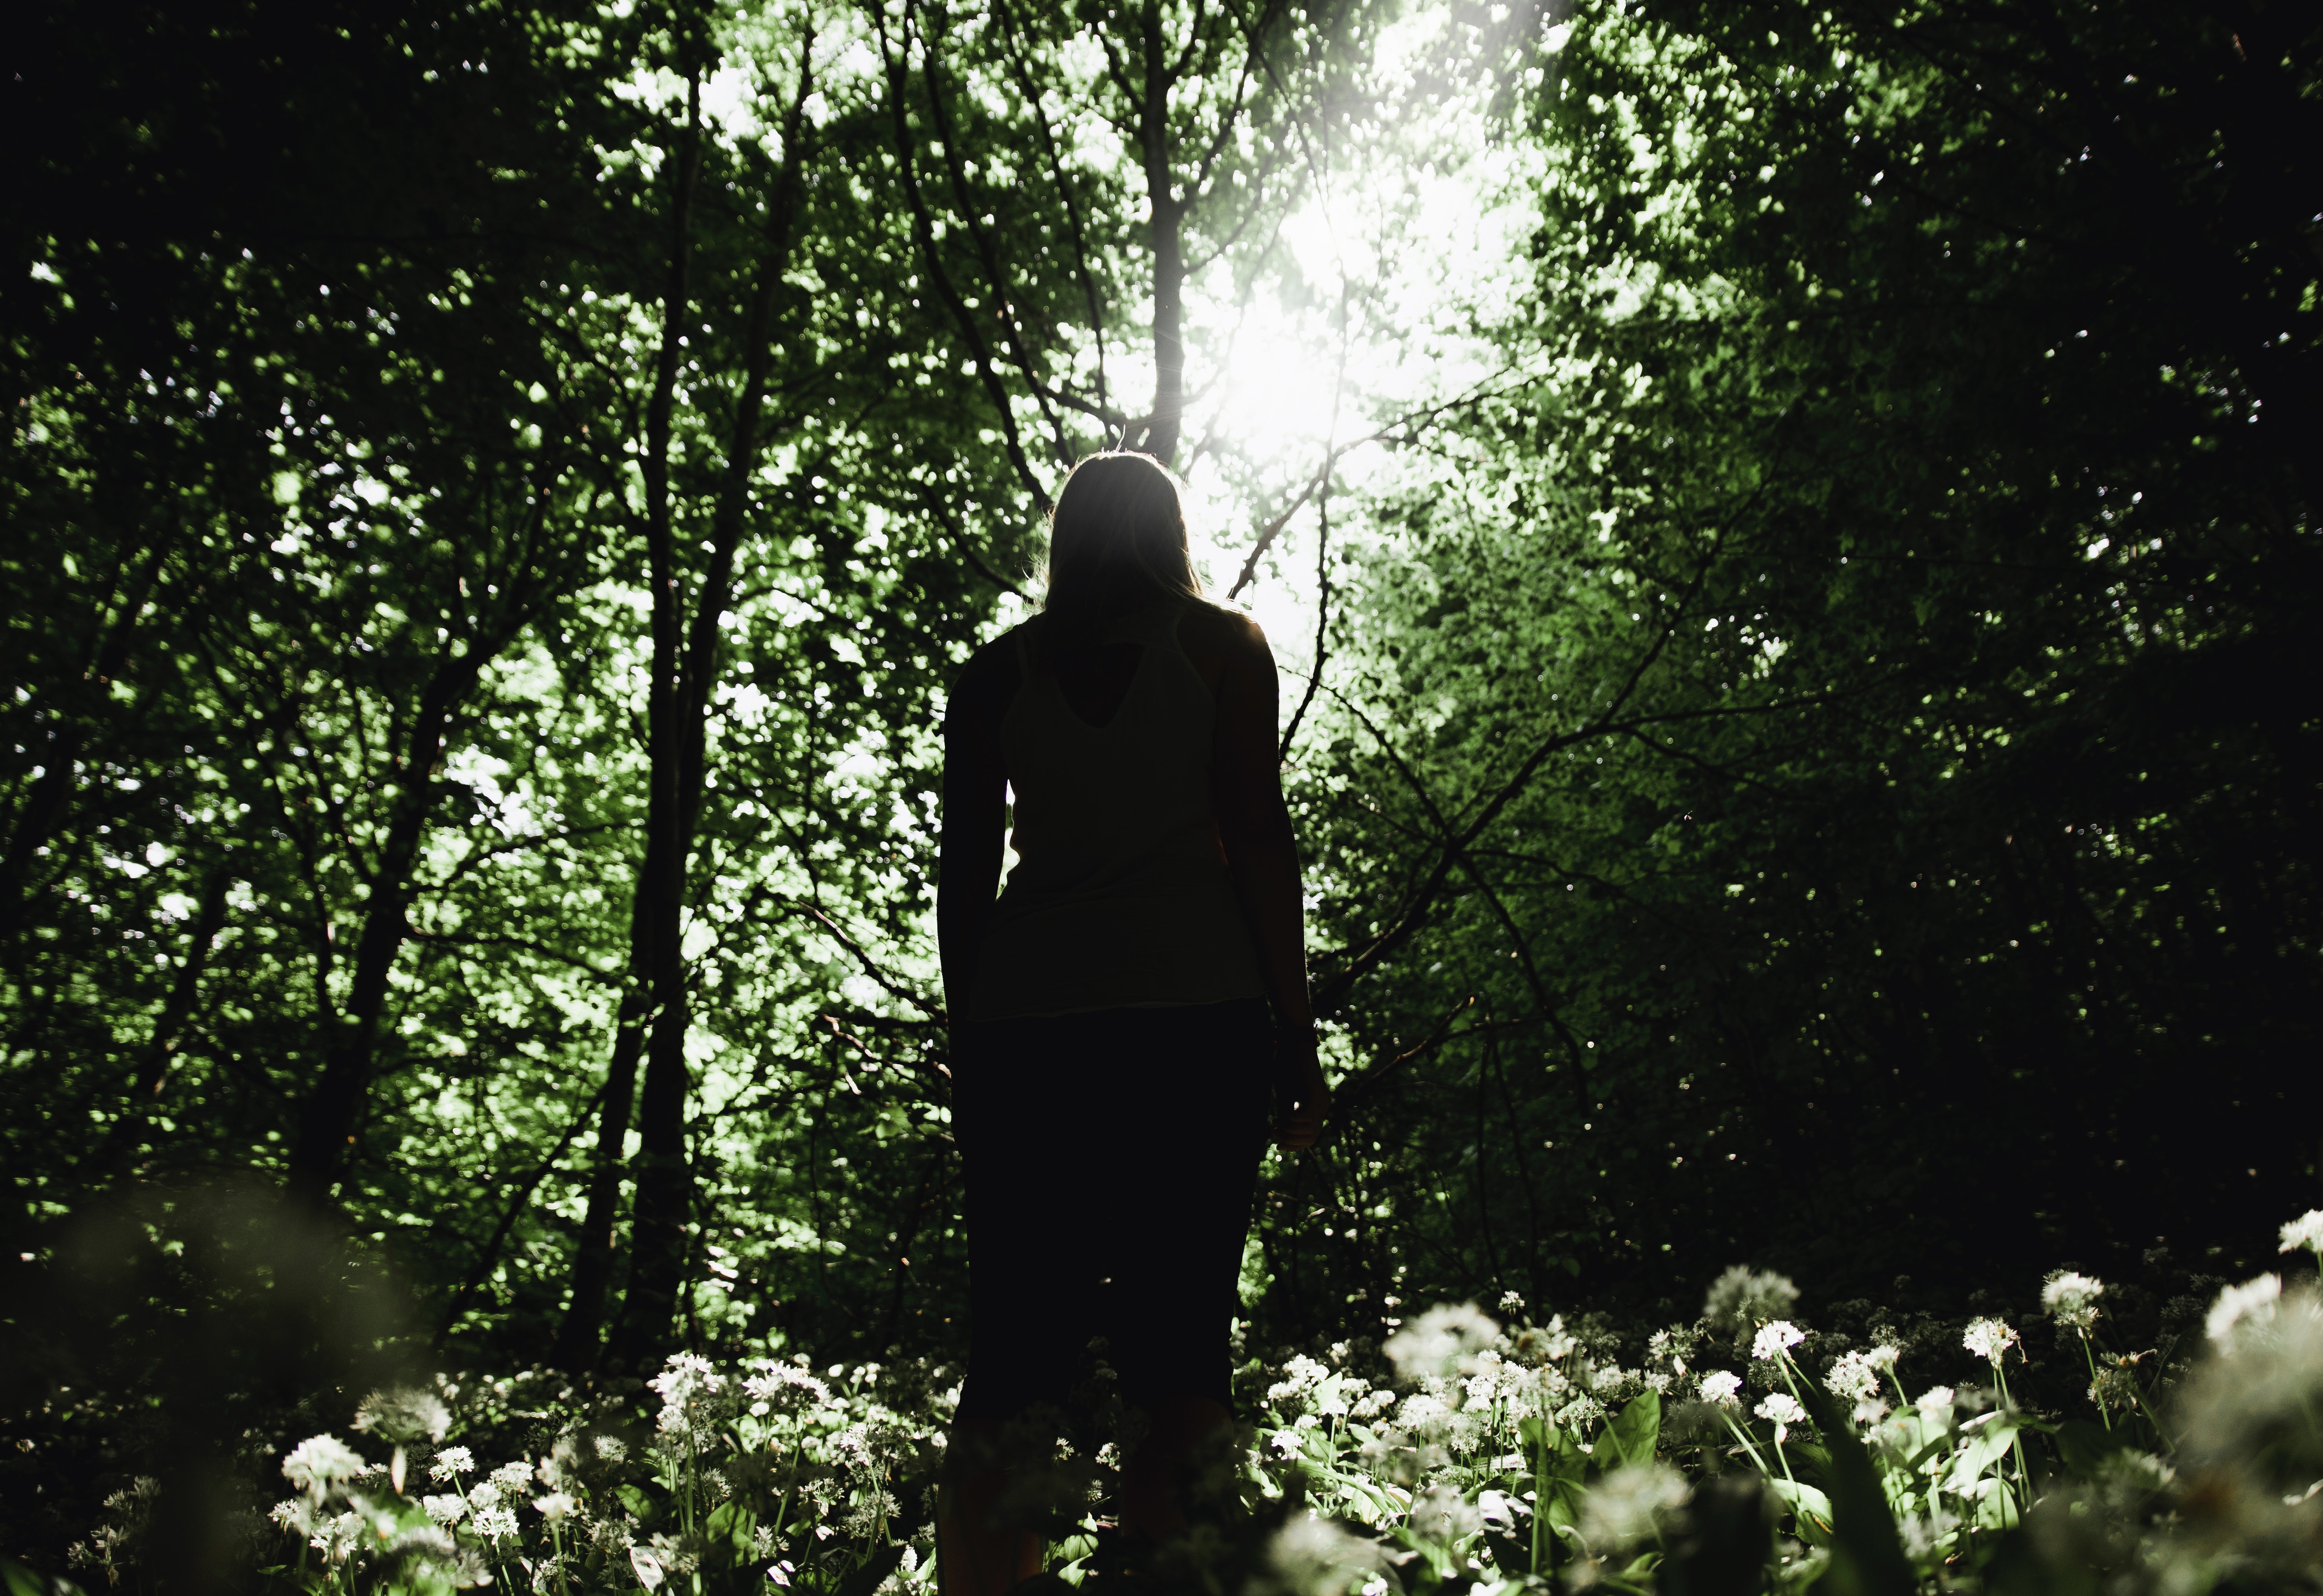
People in nature, nature, tree, natural environment, sunlight, vegetation, backlighting, forest, green, light, leaf, branch, woodland, grass, botany, standing, spring, plant, woody plant, jungle, photography, shrub, atmosphere, shadow, darkness, flower, Tints and shades, grove, old growth forest, wildflower, shade